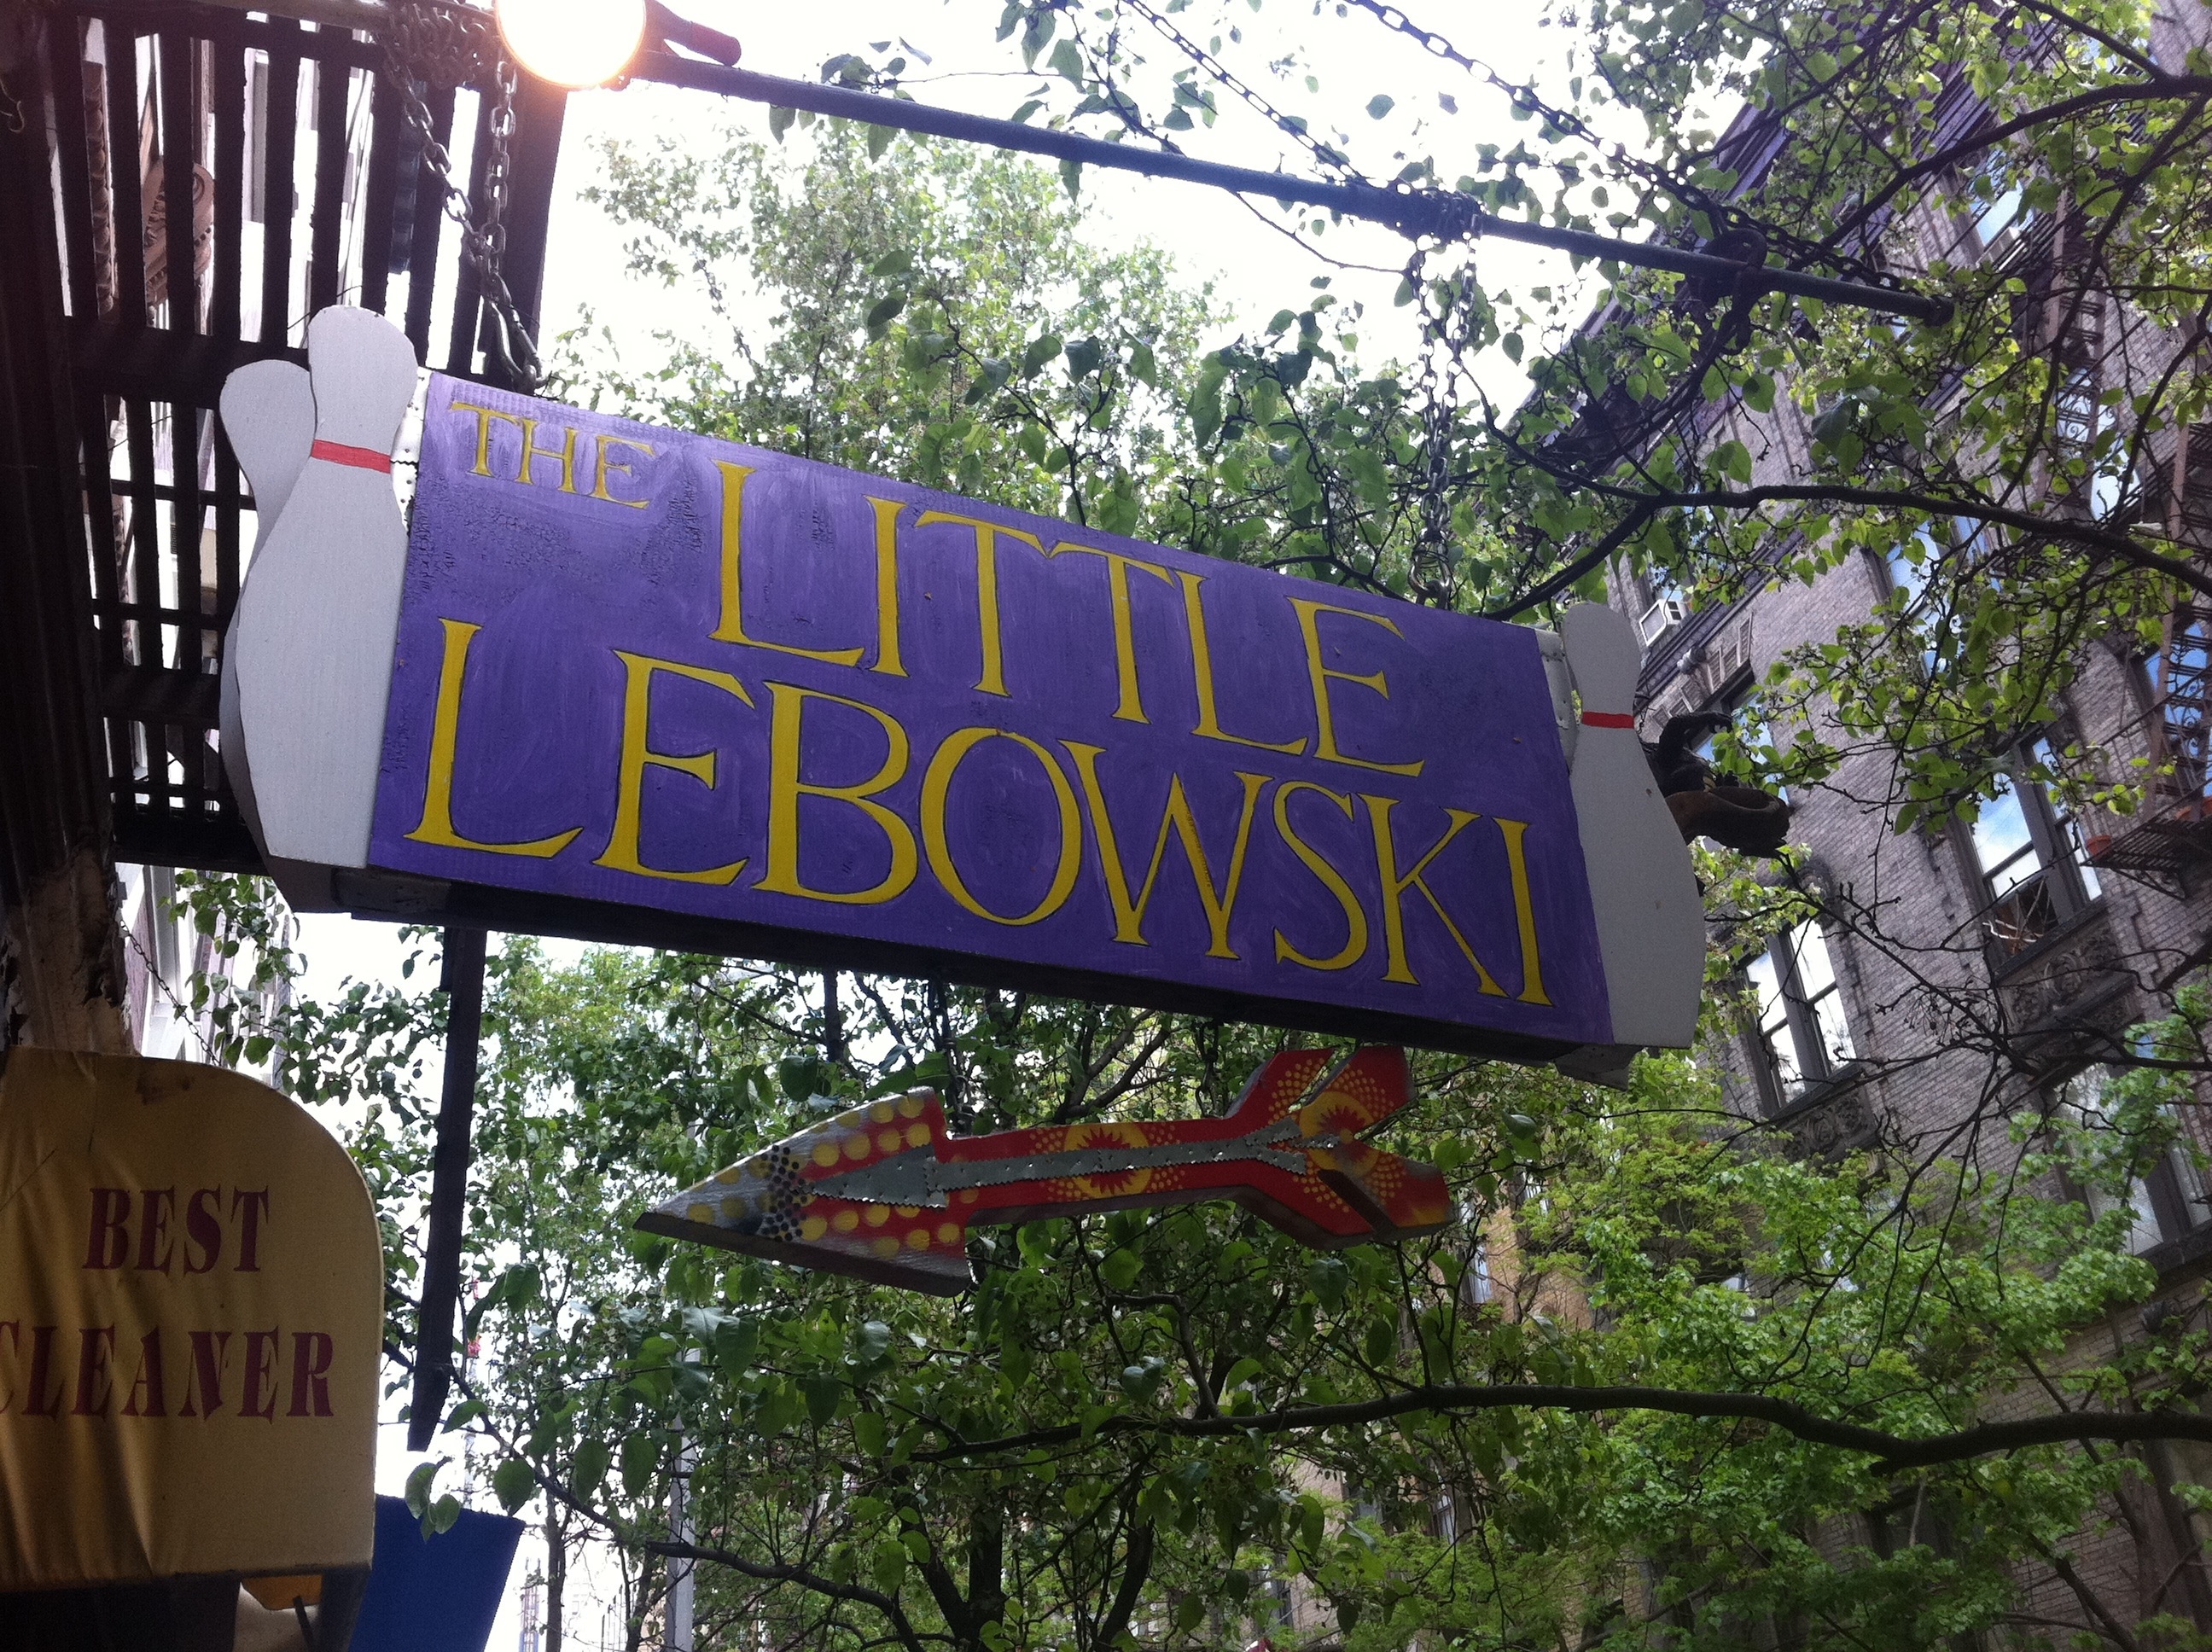
advertising, sign, street sign, signage